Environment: real
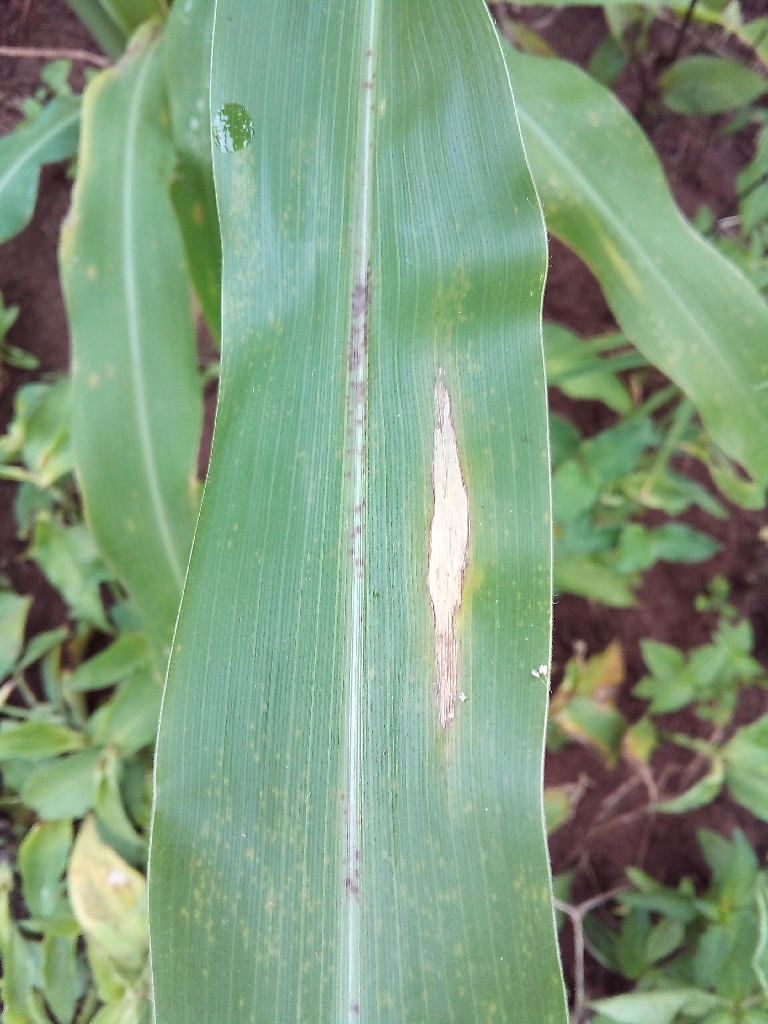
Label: northern_corn_leaf_blight